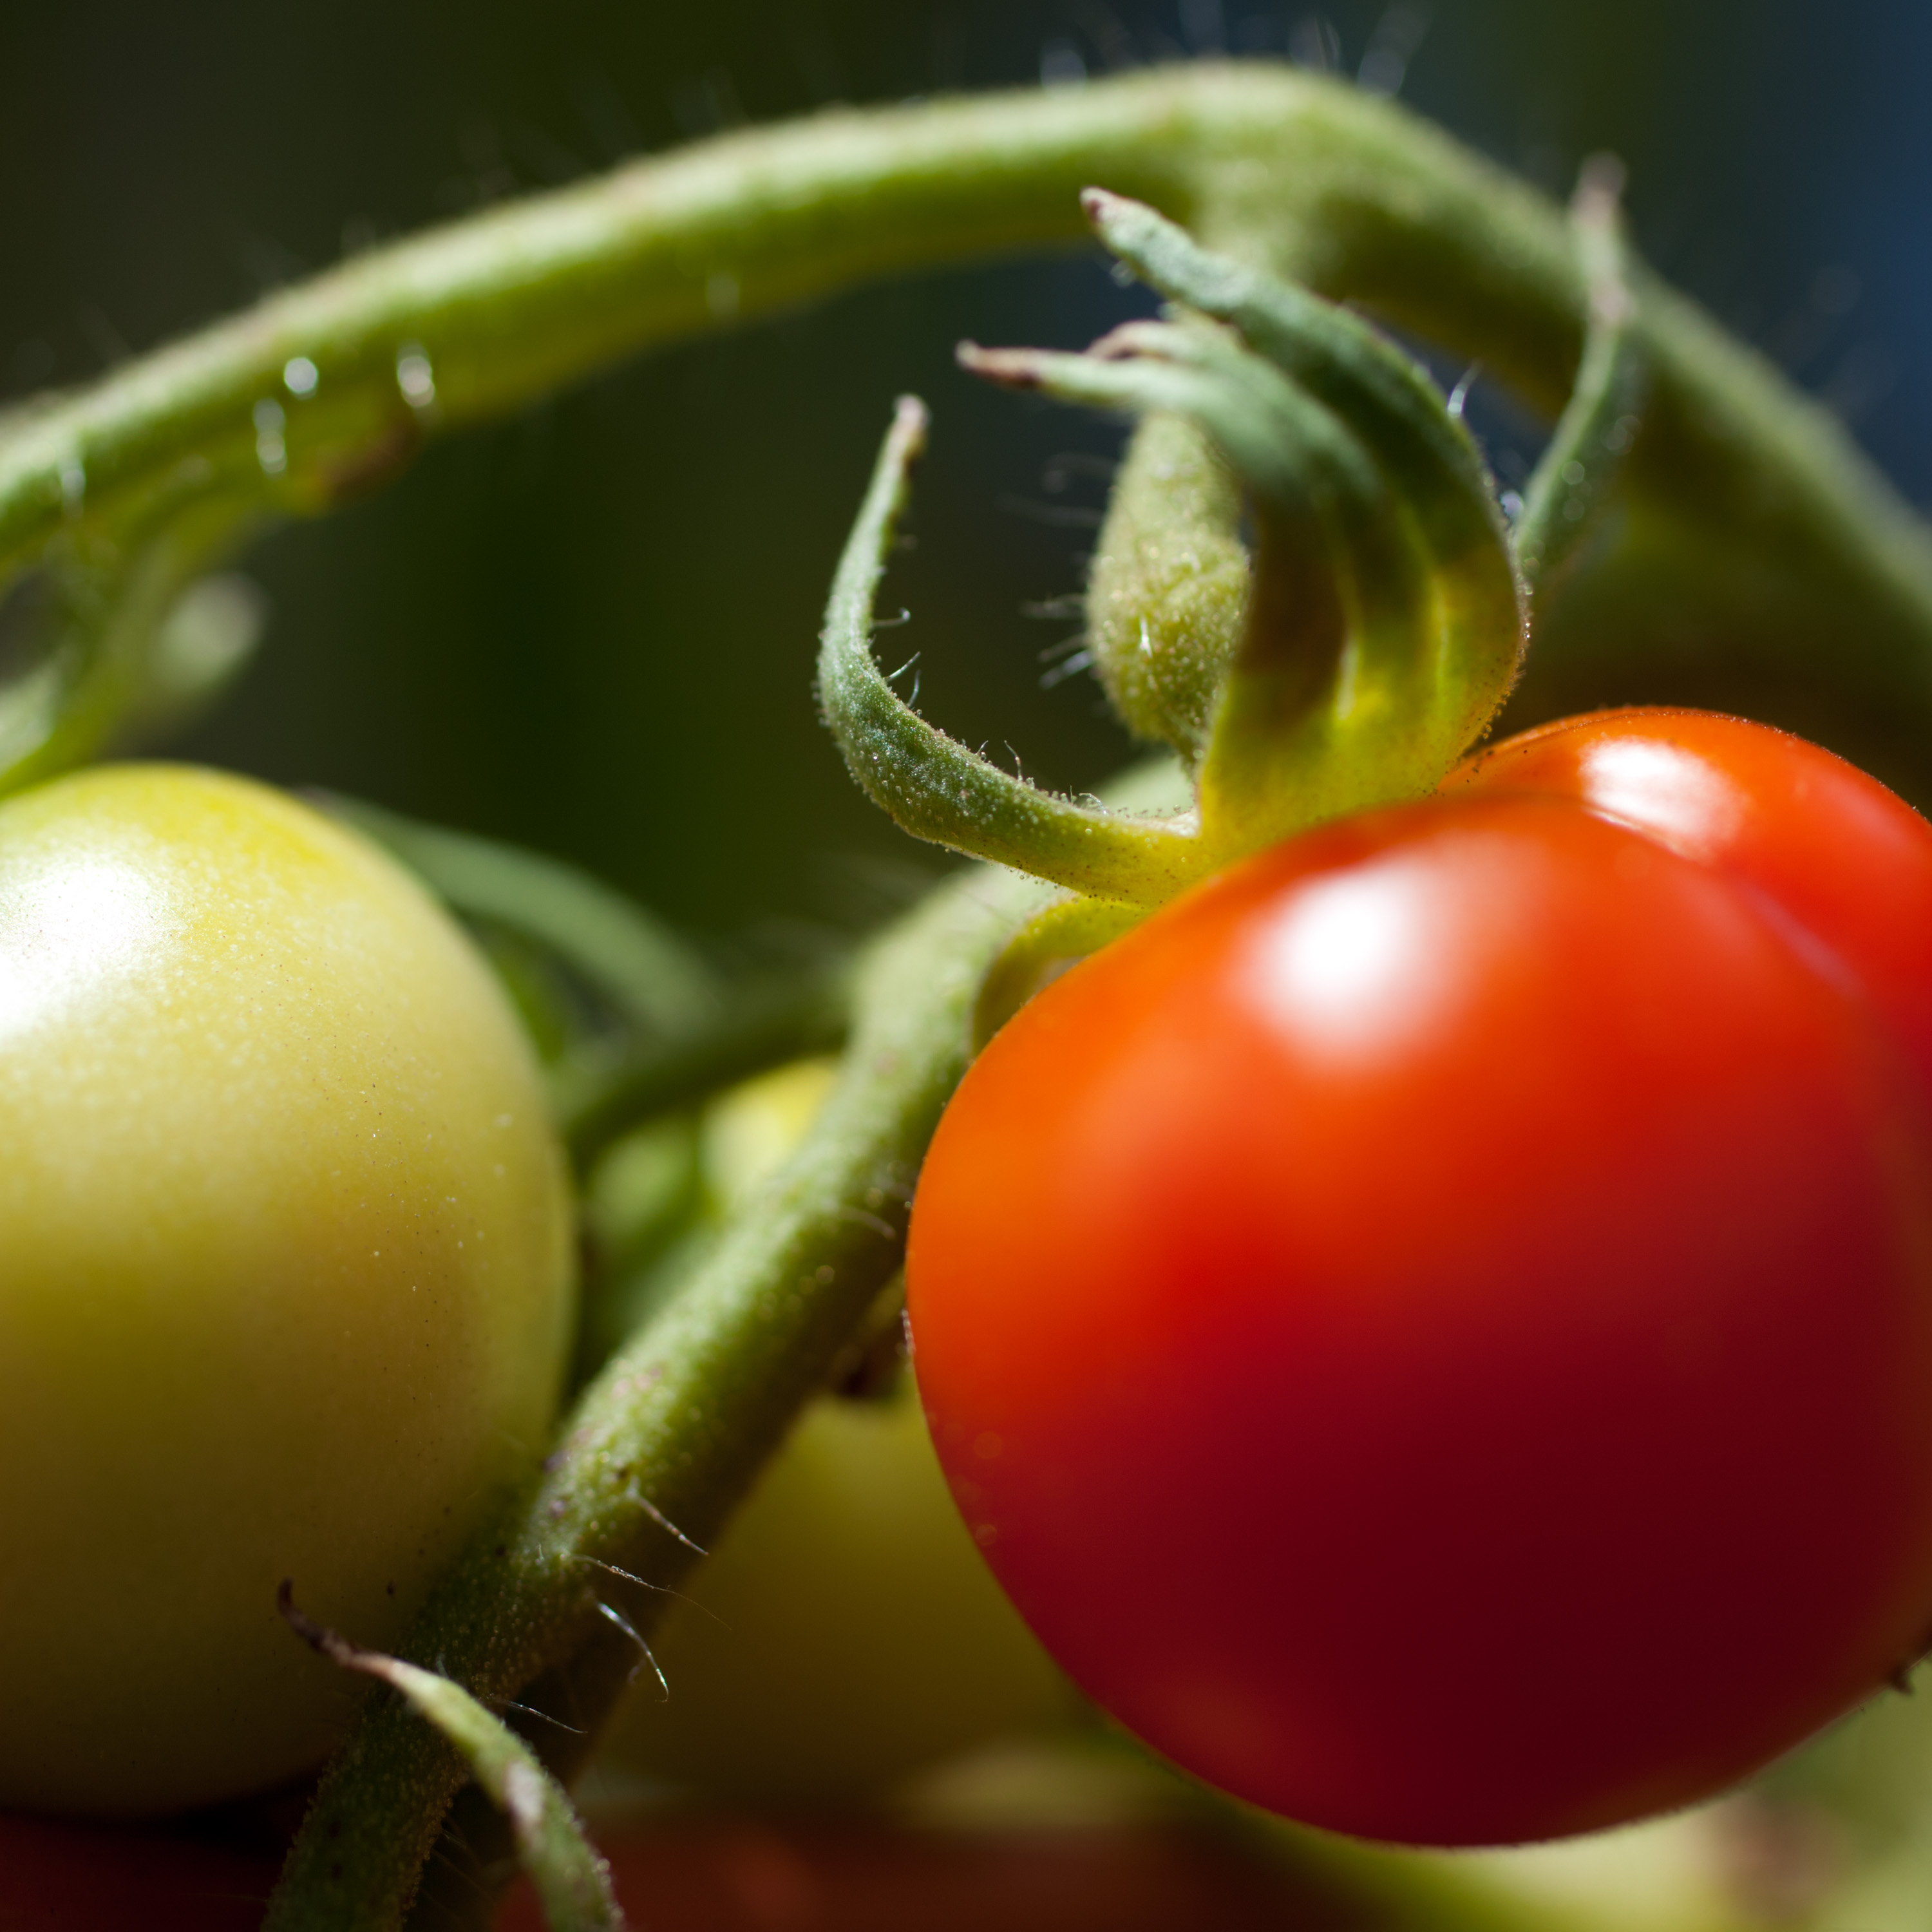
plant, photography, fruit, flower, food, produce, vegetable, tomato, close up, rose hip, macro photography, flowering plant, land plant, potato and tomato genus